Political violence

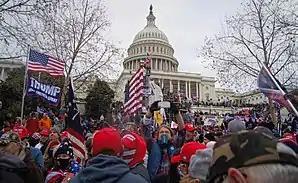
Protestors storming the US capital building

A 2023 PRRI poll found that 23% of those surveyed in 2023 believed that "American patriots may have to resort to political violence to save our country" in 2024, up from 15% of those surveyed in 2021.